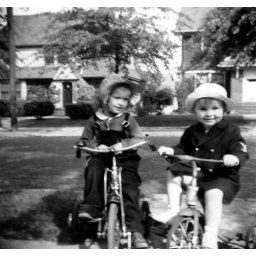
My husband in the white hat is with his neighbor in New Jersey.